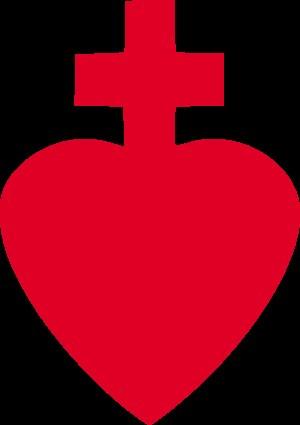
Le Mouvement populaire du 13-Mai, dit le MP-13, était un parti politique français du début de la Cinquième République.